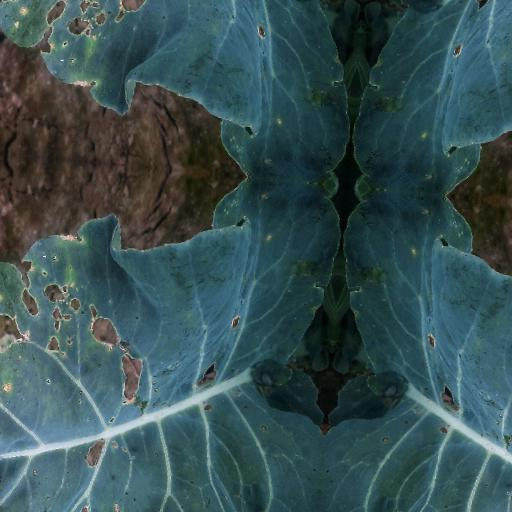
Label: Black Rot